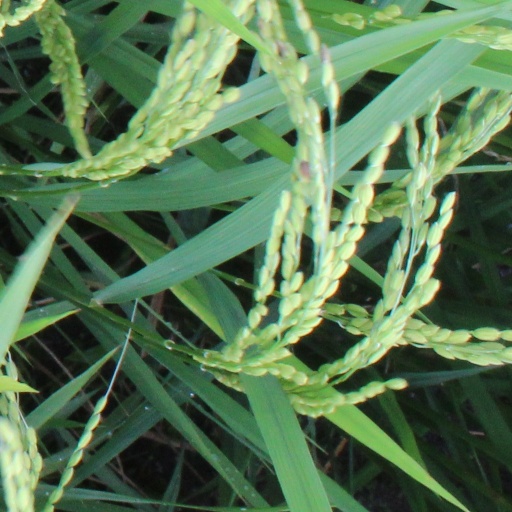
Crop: rice